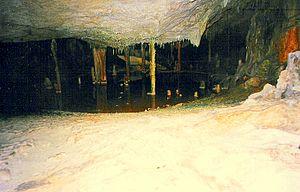
Ibiza est la plus grande des îles Pityuses et l'une des quatre îles habitées de l'archipel des Baléares. En effet, elle est considérée, de façon abusive en géographie ancienne mais acceptable sur un plan d'administration politique ou d'histoire récente, comme l'une des quatre grandes îles habitées de cet archipel des Baléares. Celui-ci forme l'une des dix-sept communautés autonomes d'Espagne, en mer Méditerranée, dont l'île d'Ibiza est l'une des provinces. Elle est dirigée par le Conseil insulaire d'Ibiza et subdivisée en cinq communes.